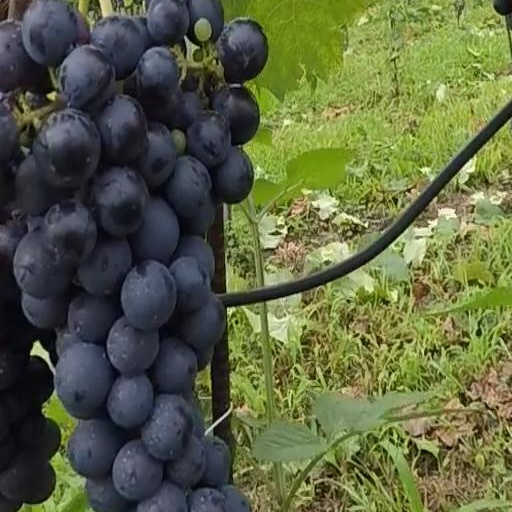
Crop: grape